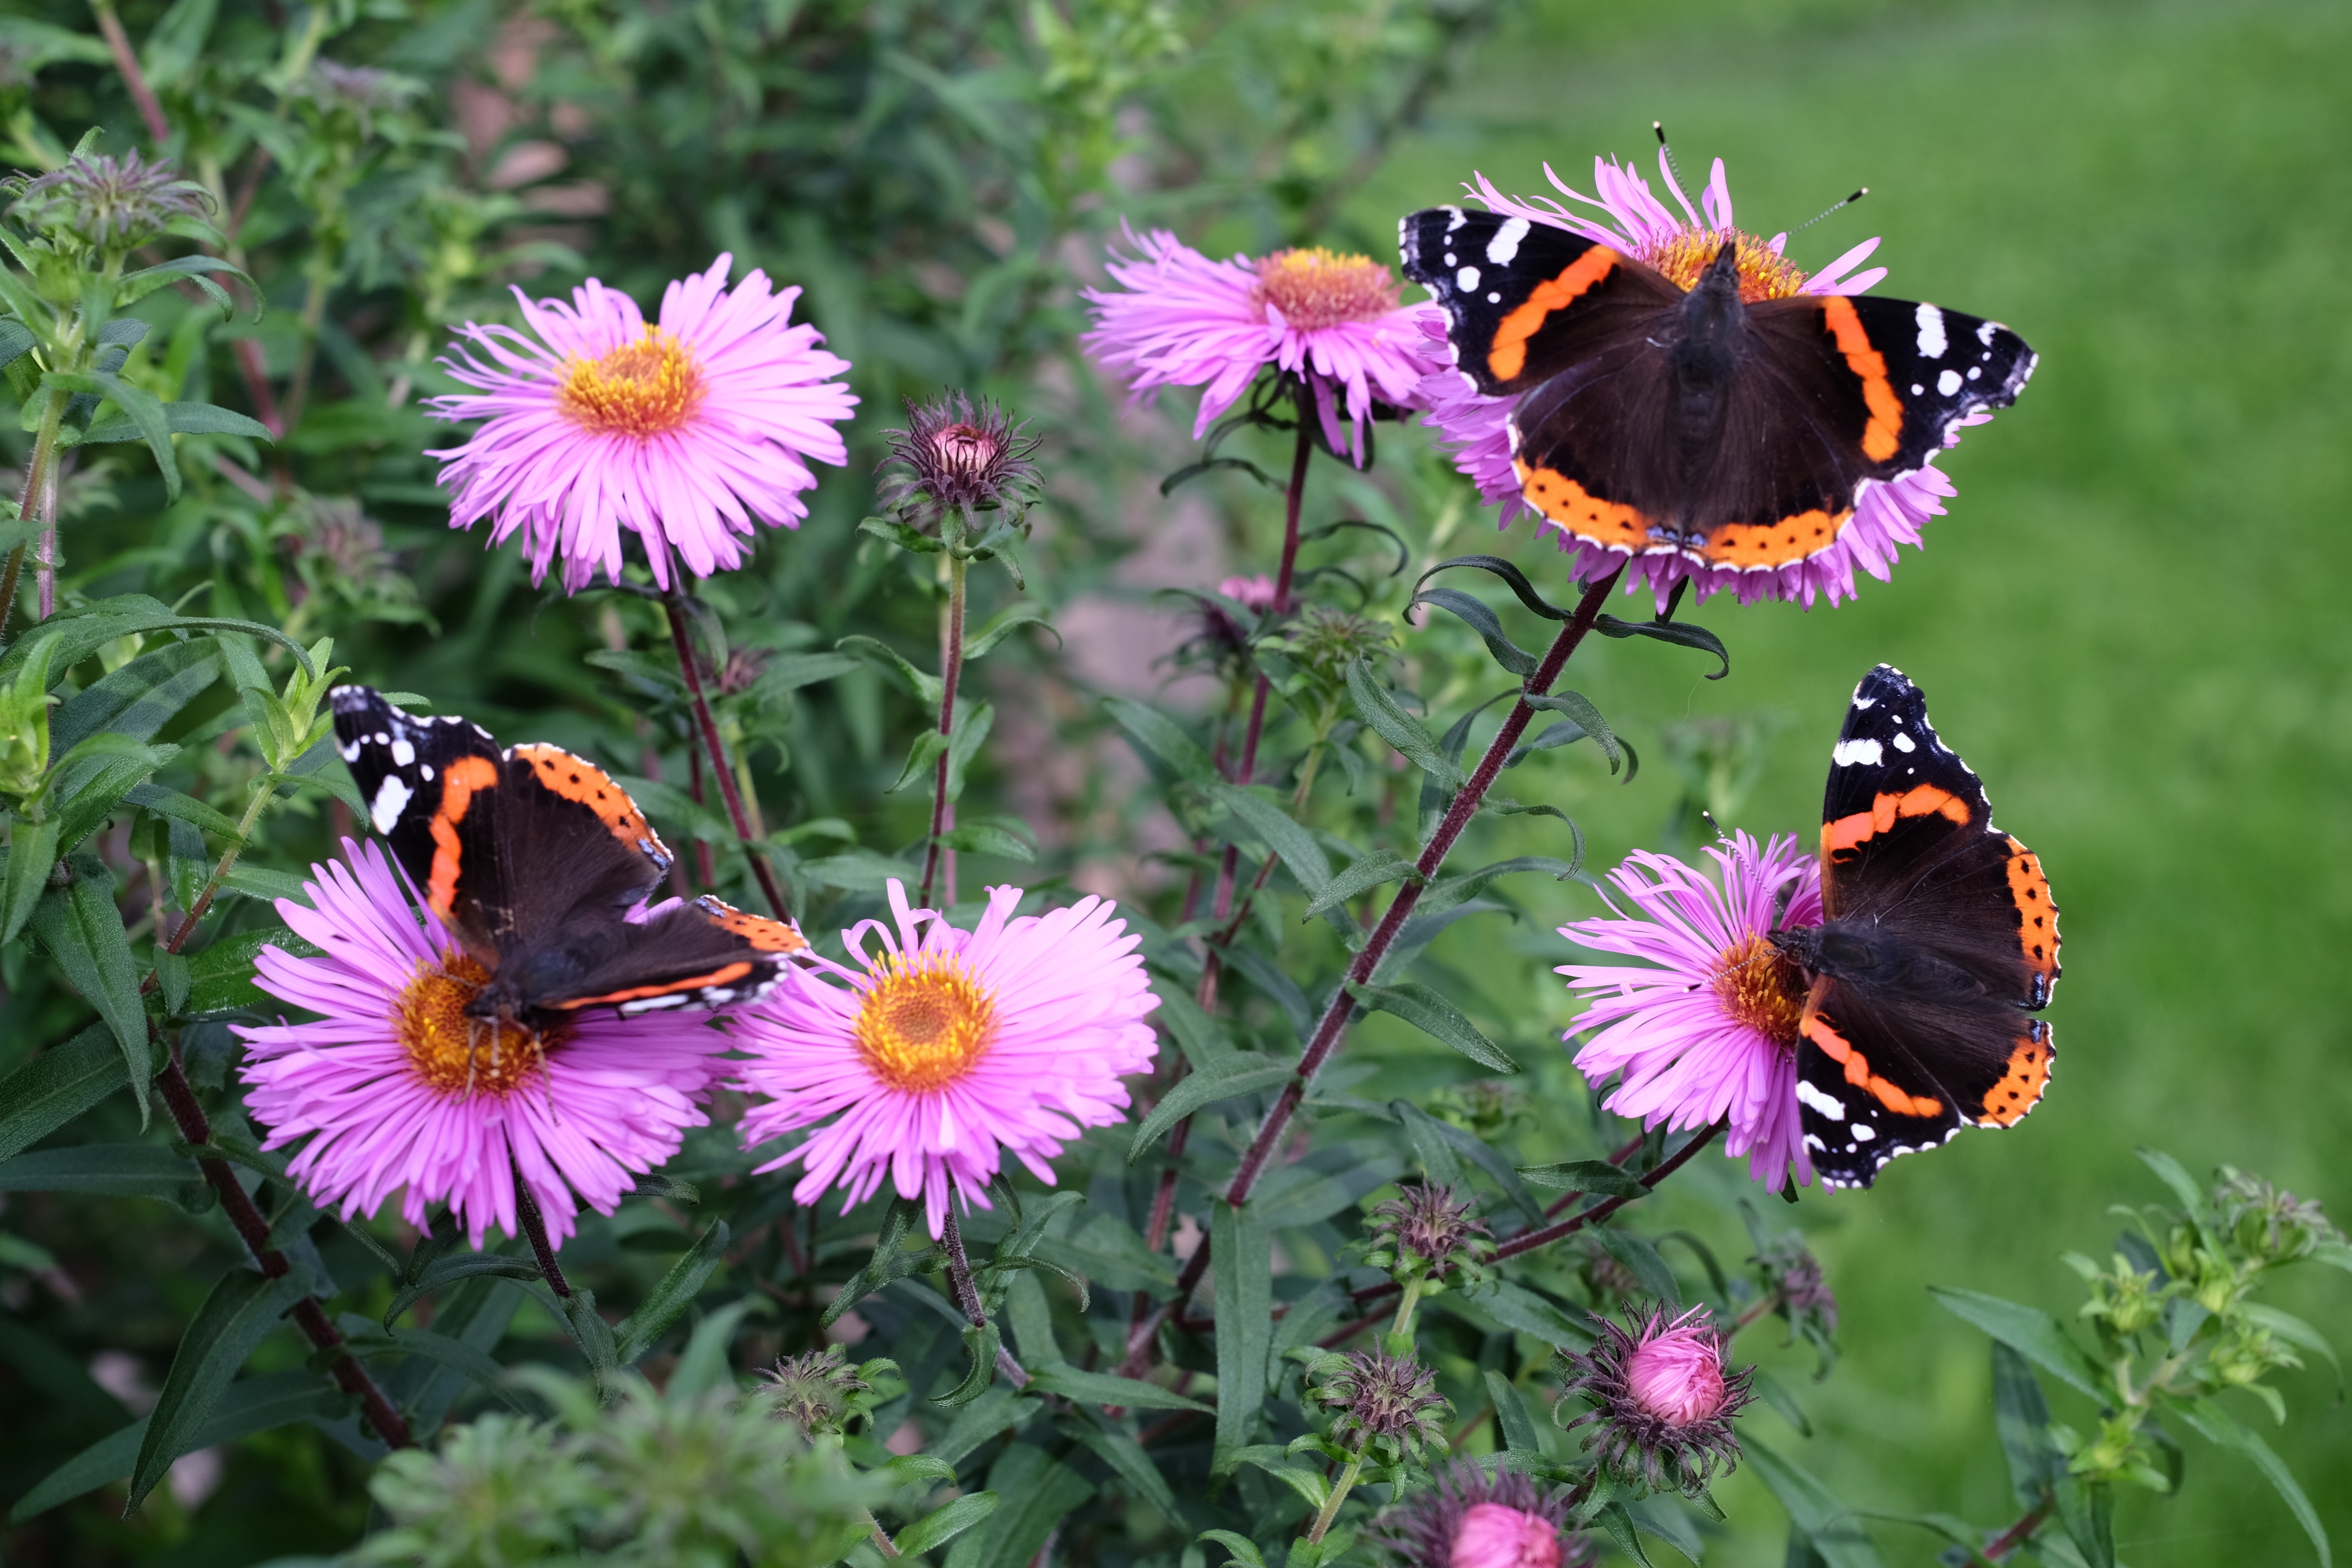
nature, plant, meadow, flower, insect, botany, butterfly, flora, fauna, invertebrate, wildflower, coneflower, nectar, macro photography, flowering plant, daisy family, pollinator, annual plant, land plant, moths and butterflies